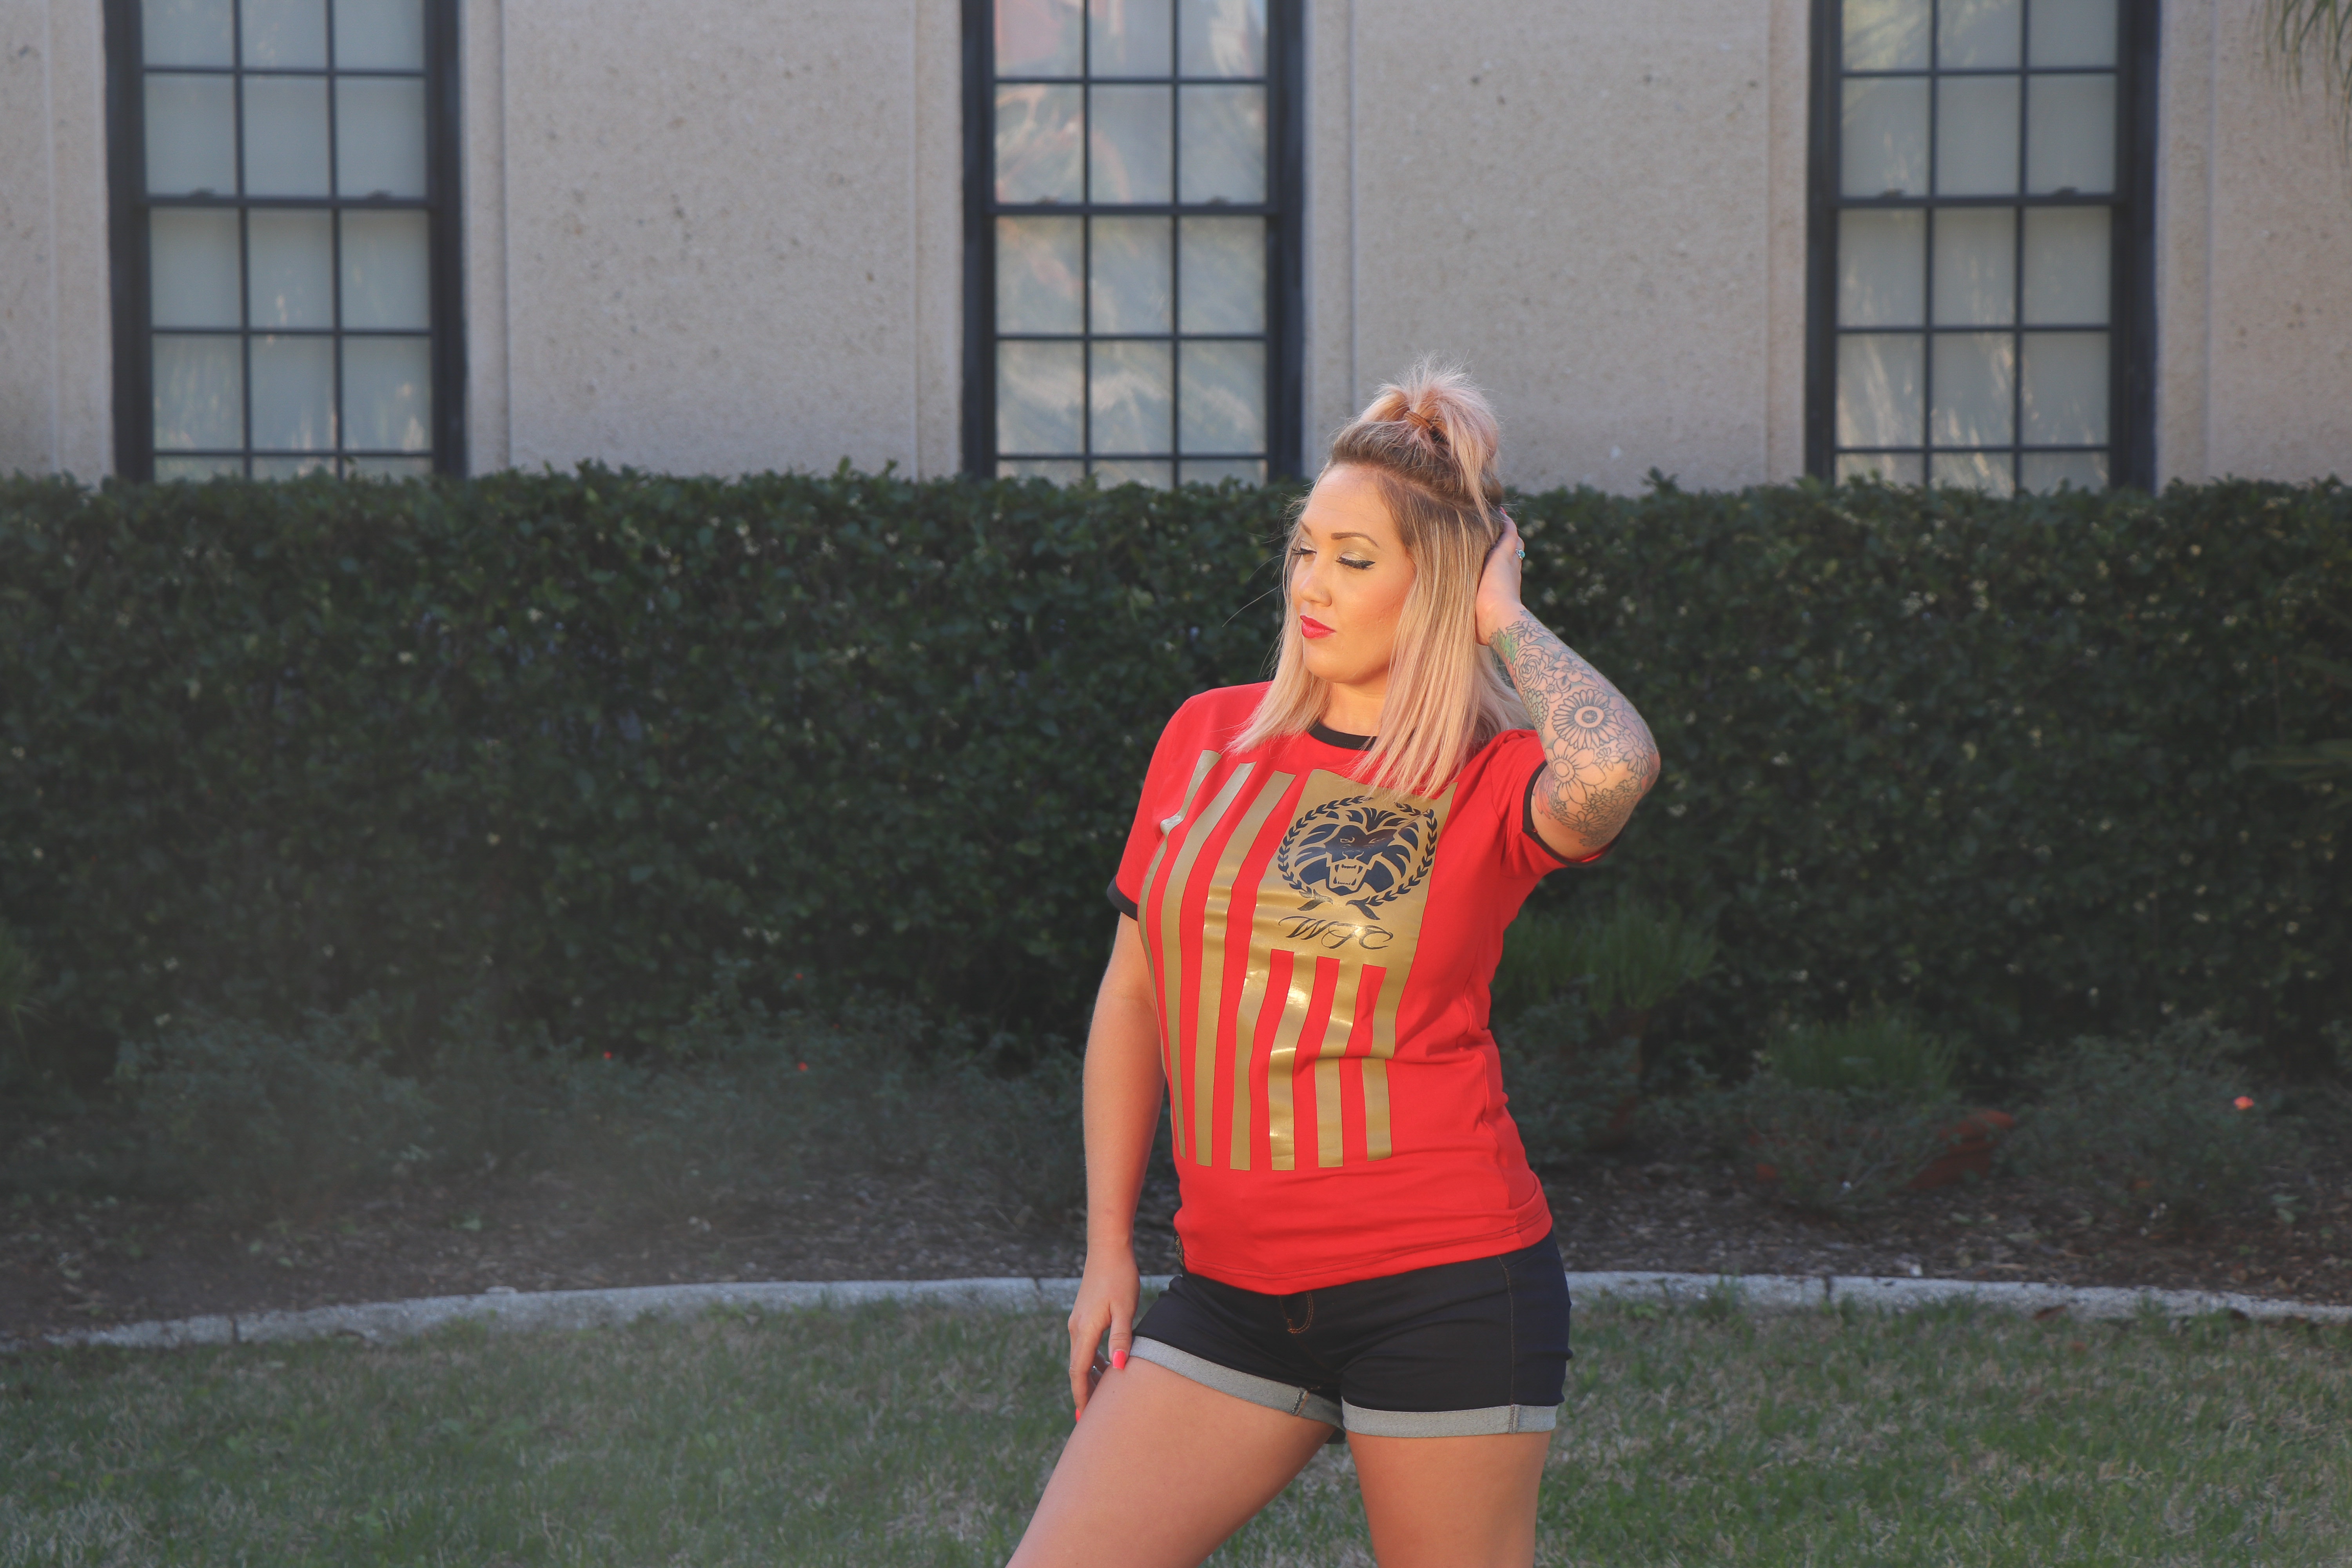
shoulder, thigh, joint, leg, fun, sports, player, knee, team sport